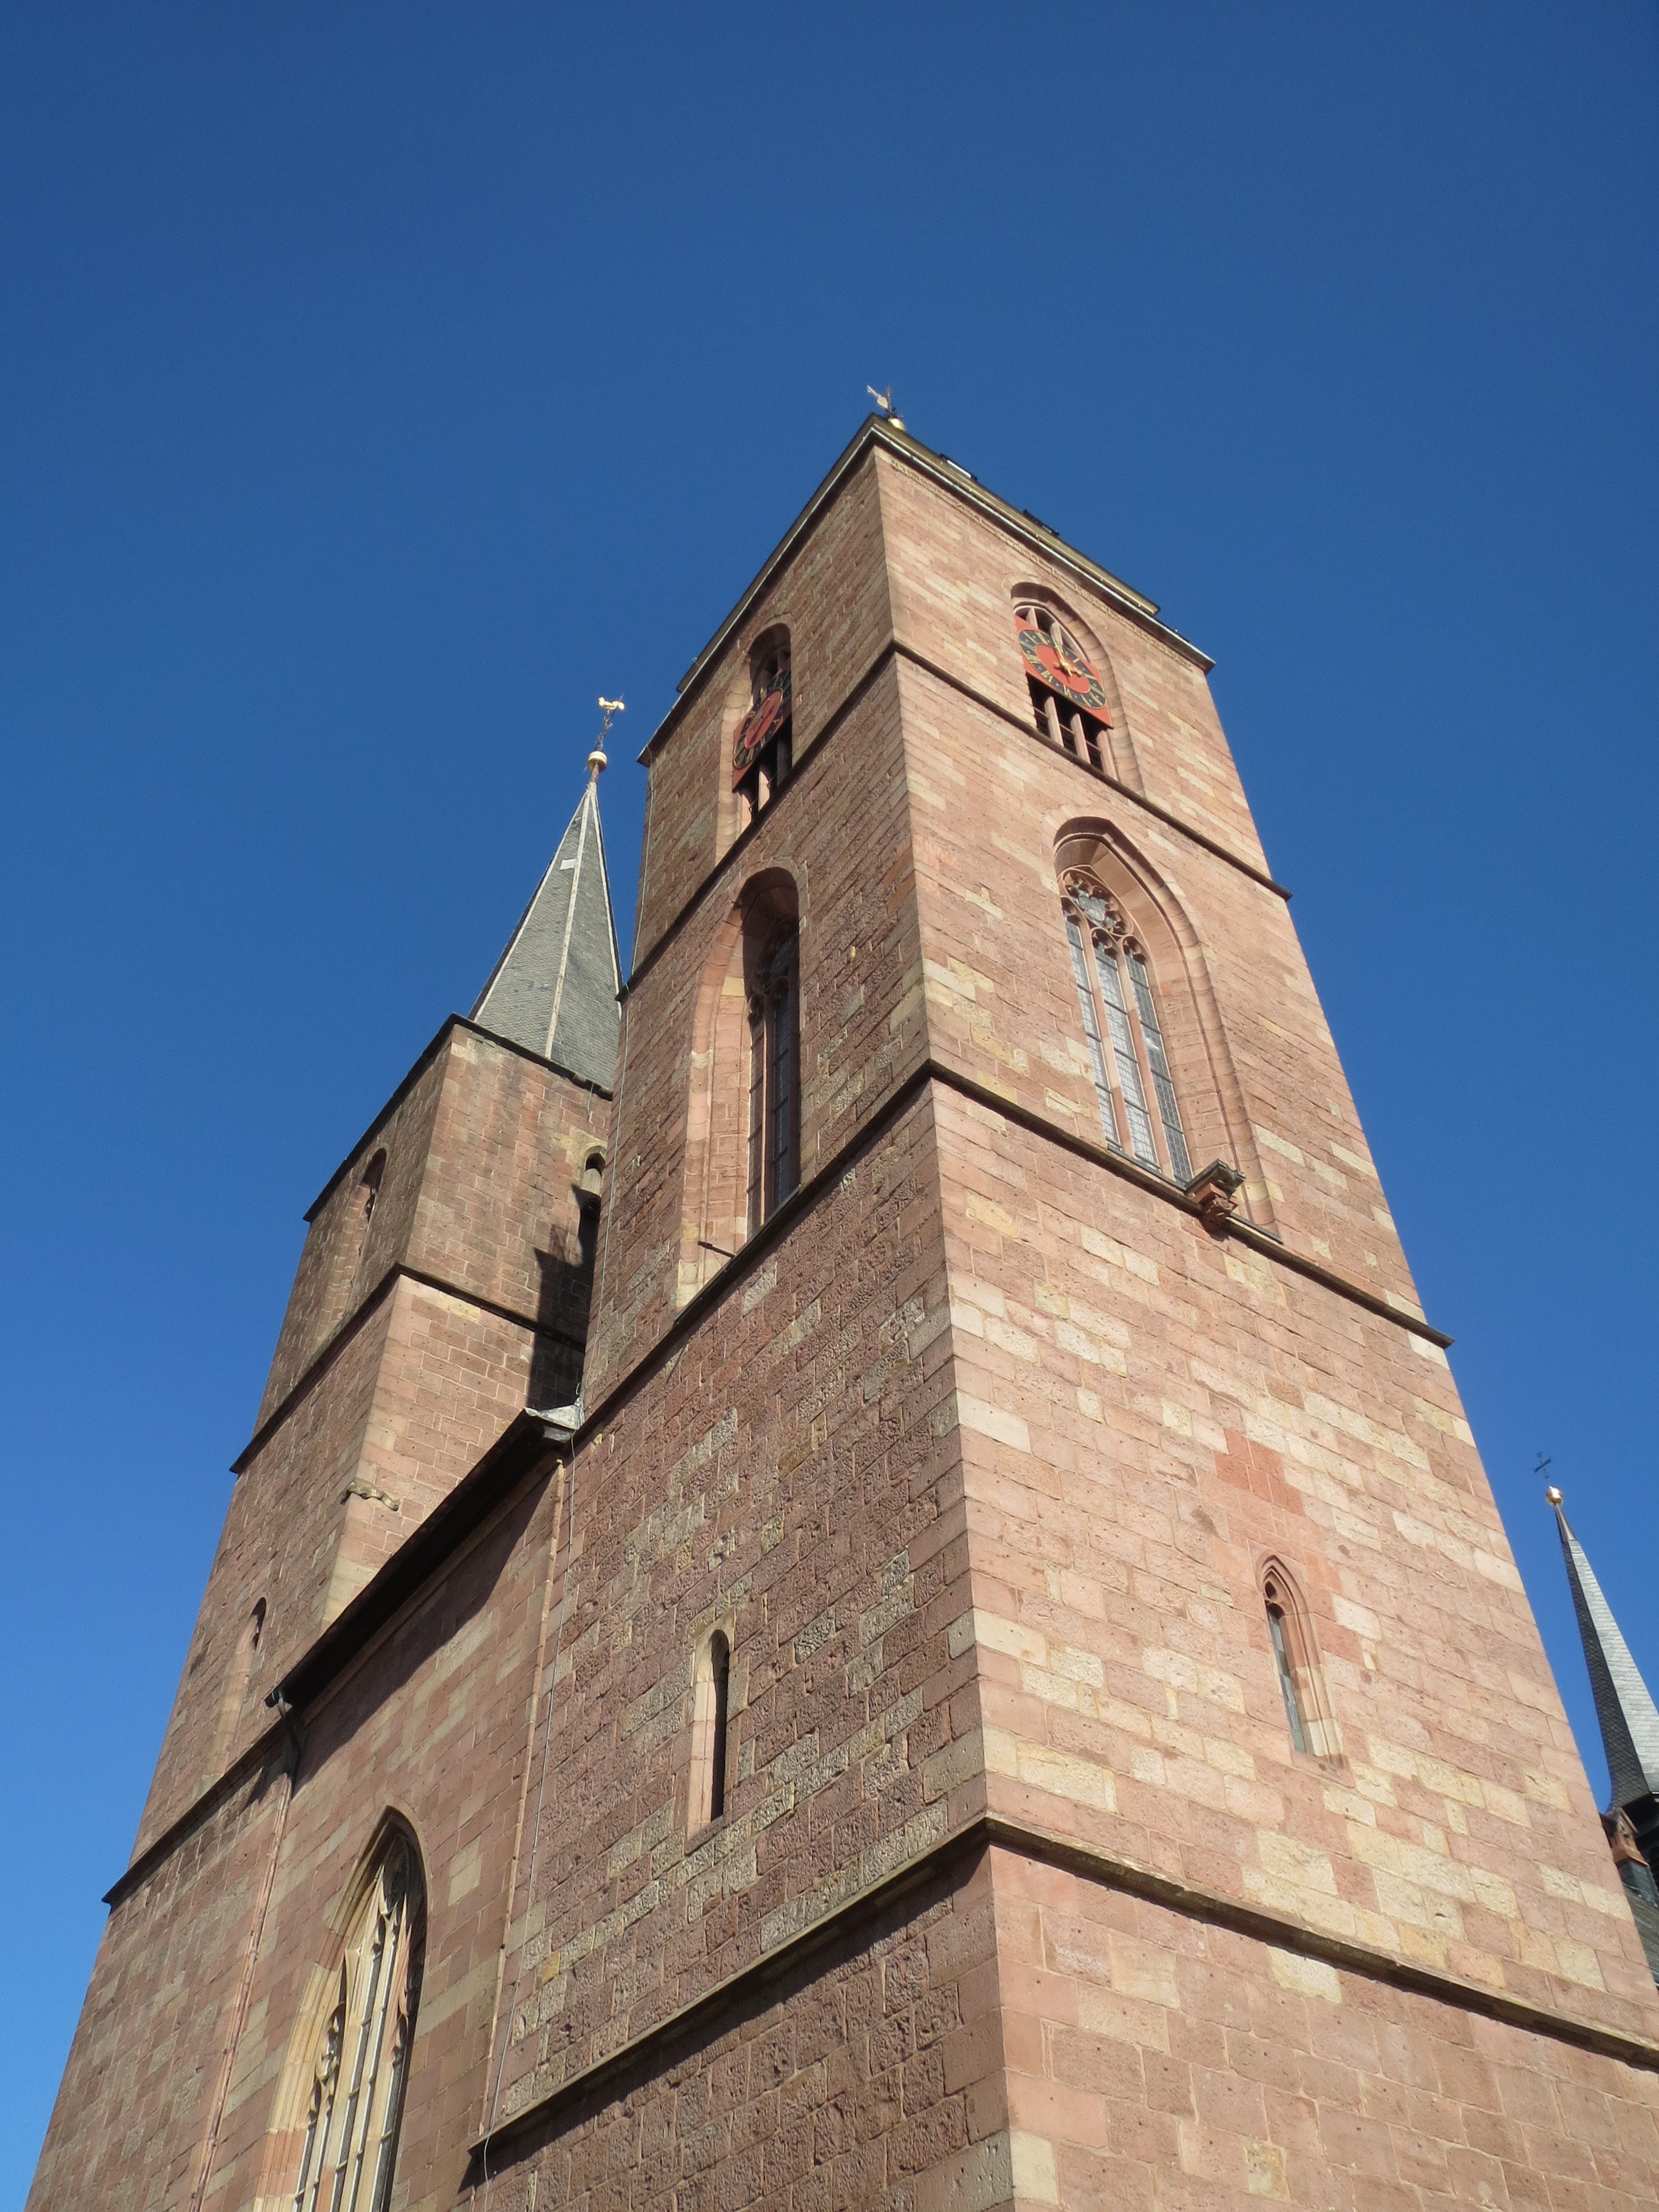
architecture, town, building, tower, facade, church, chapel, historic, place of worship, bell tower, religious, spire, steeple, germany, collegiate church, neustadt